Església de Sant Martí de Nagol

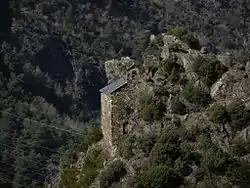
Església de Sant Martí de Nagol

Església de Sant Martí de Nagol is a church located in Sant Julià de Lòria, Andorra. It is a heritage property registered in the Cultural Heritage of Andorra. It was built originally in the 11th century.